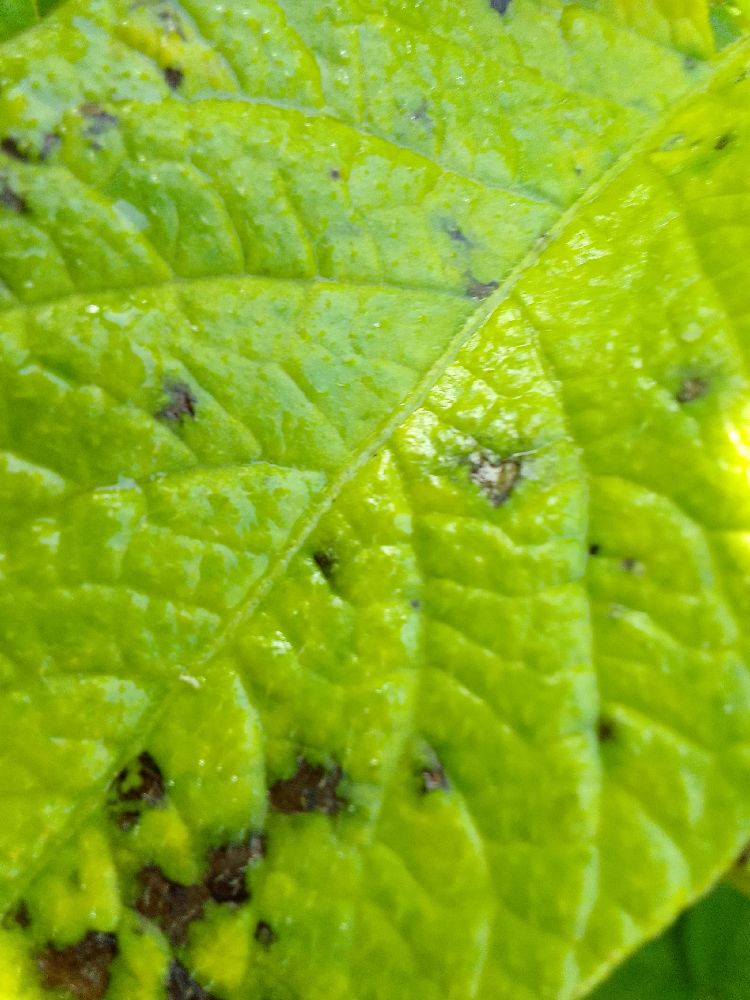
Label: Early blight